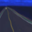
Label: road